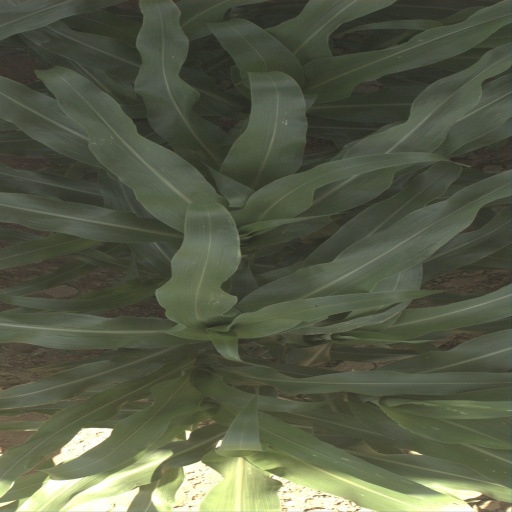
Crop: sorghum